Caroline Celico

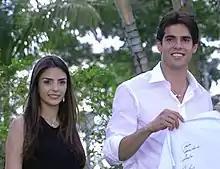
Caroline Celico in 2007 with then husband Kaká

Caroline Nistal Celico (born 26 July 1987) is a Brazilian socialite, singer, and former Evangelical pastor at the Reborn in Christ Church, which she left in 2010. Celico was married to football player Kaká from 2005 to 2015.